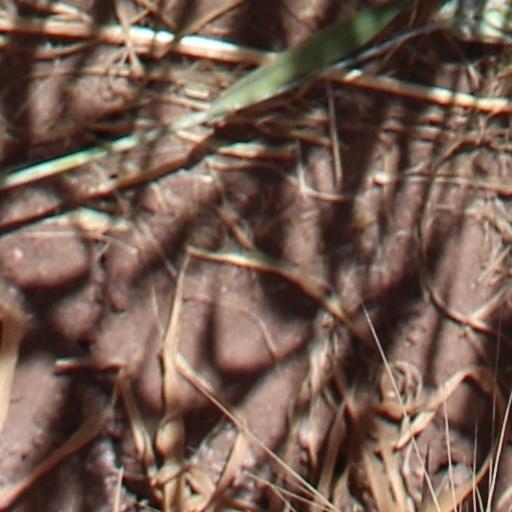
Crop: wheat